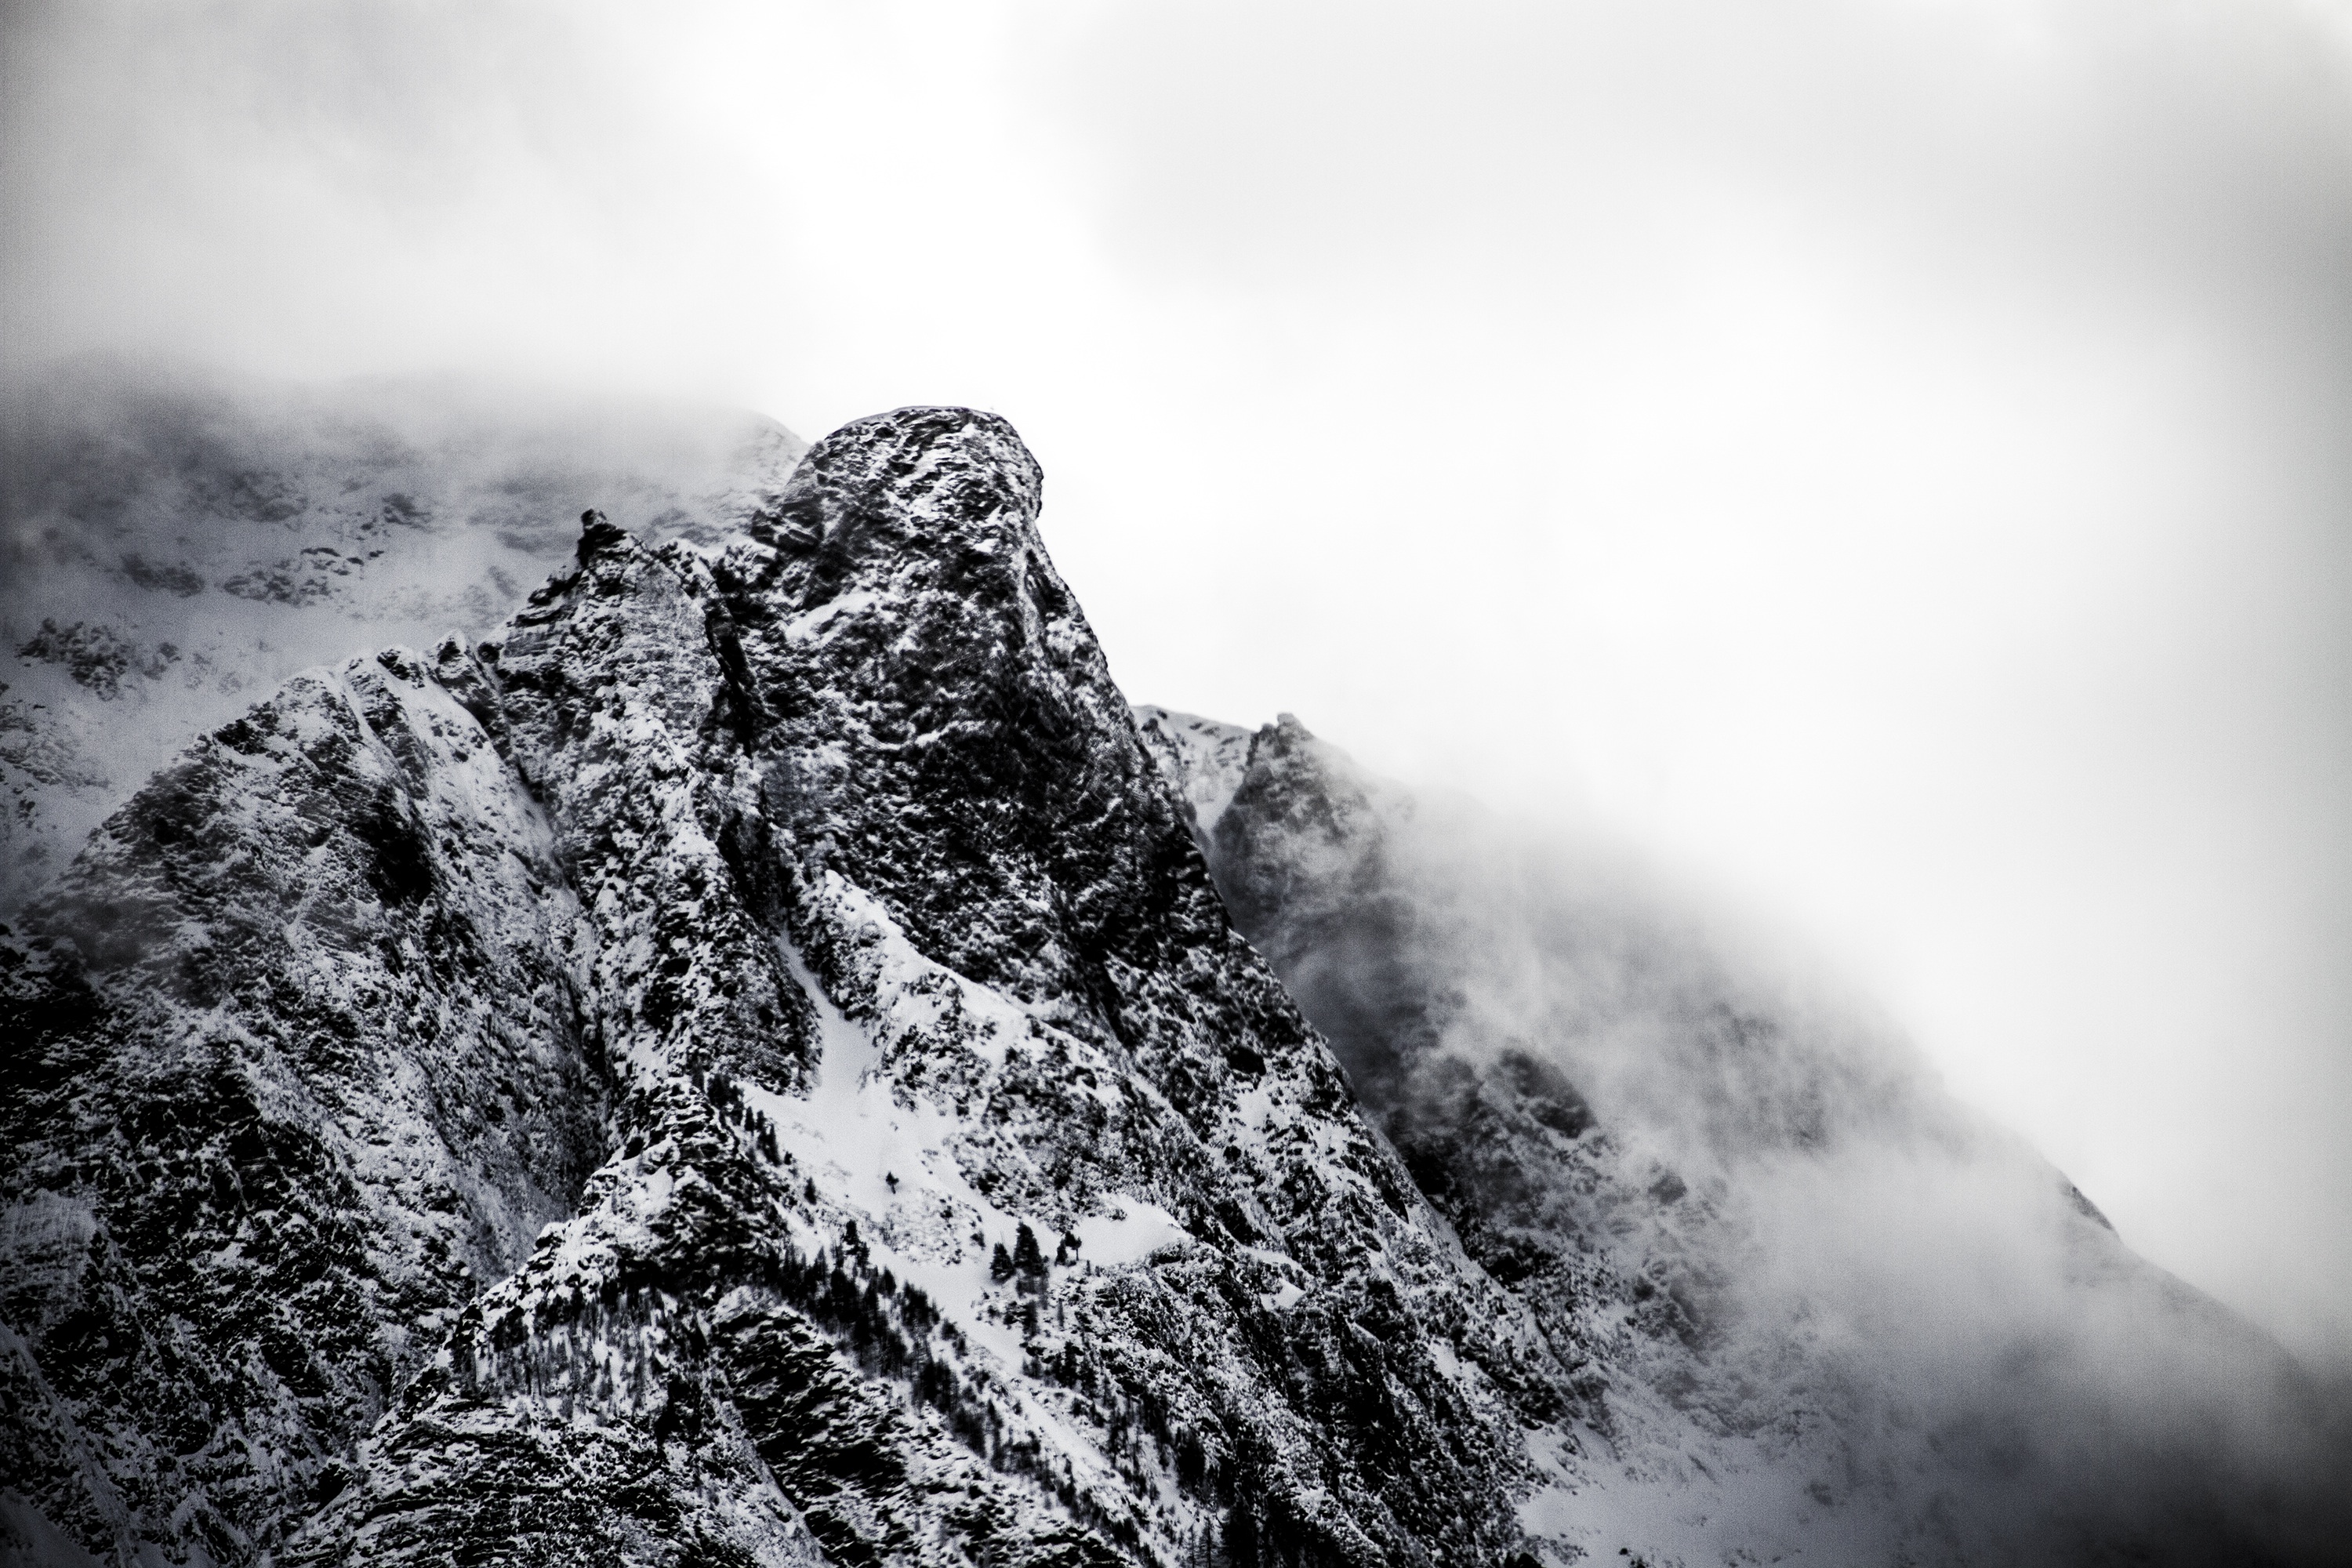
landscape, nature, mountain, snow, winter, cloud, black and white, fog, mist, sunlight, mountain range, weather, monochrome, ridge, summit, landform, monochrome photography, atmospheric phenomenon, mountainous landforms, geological phenomenon